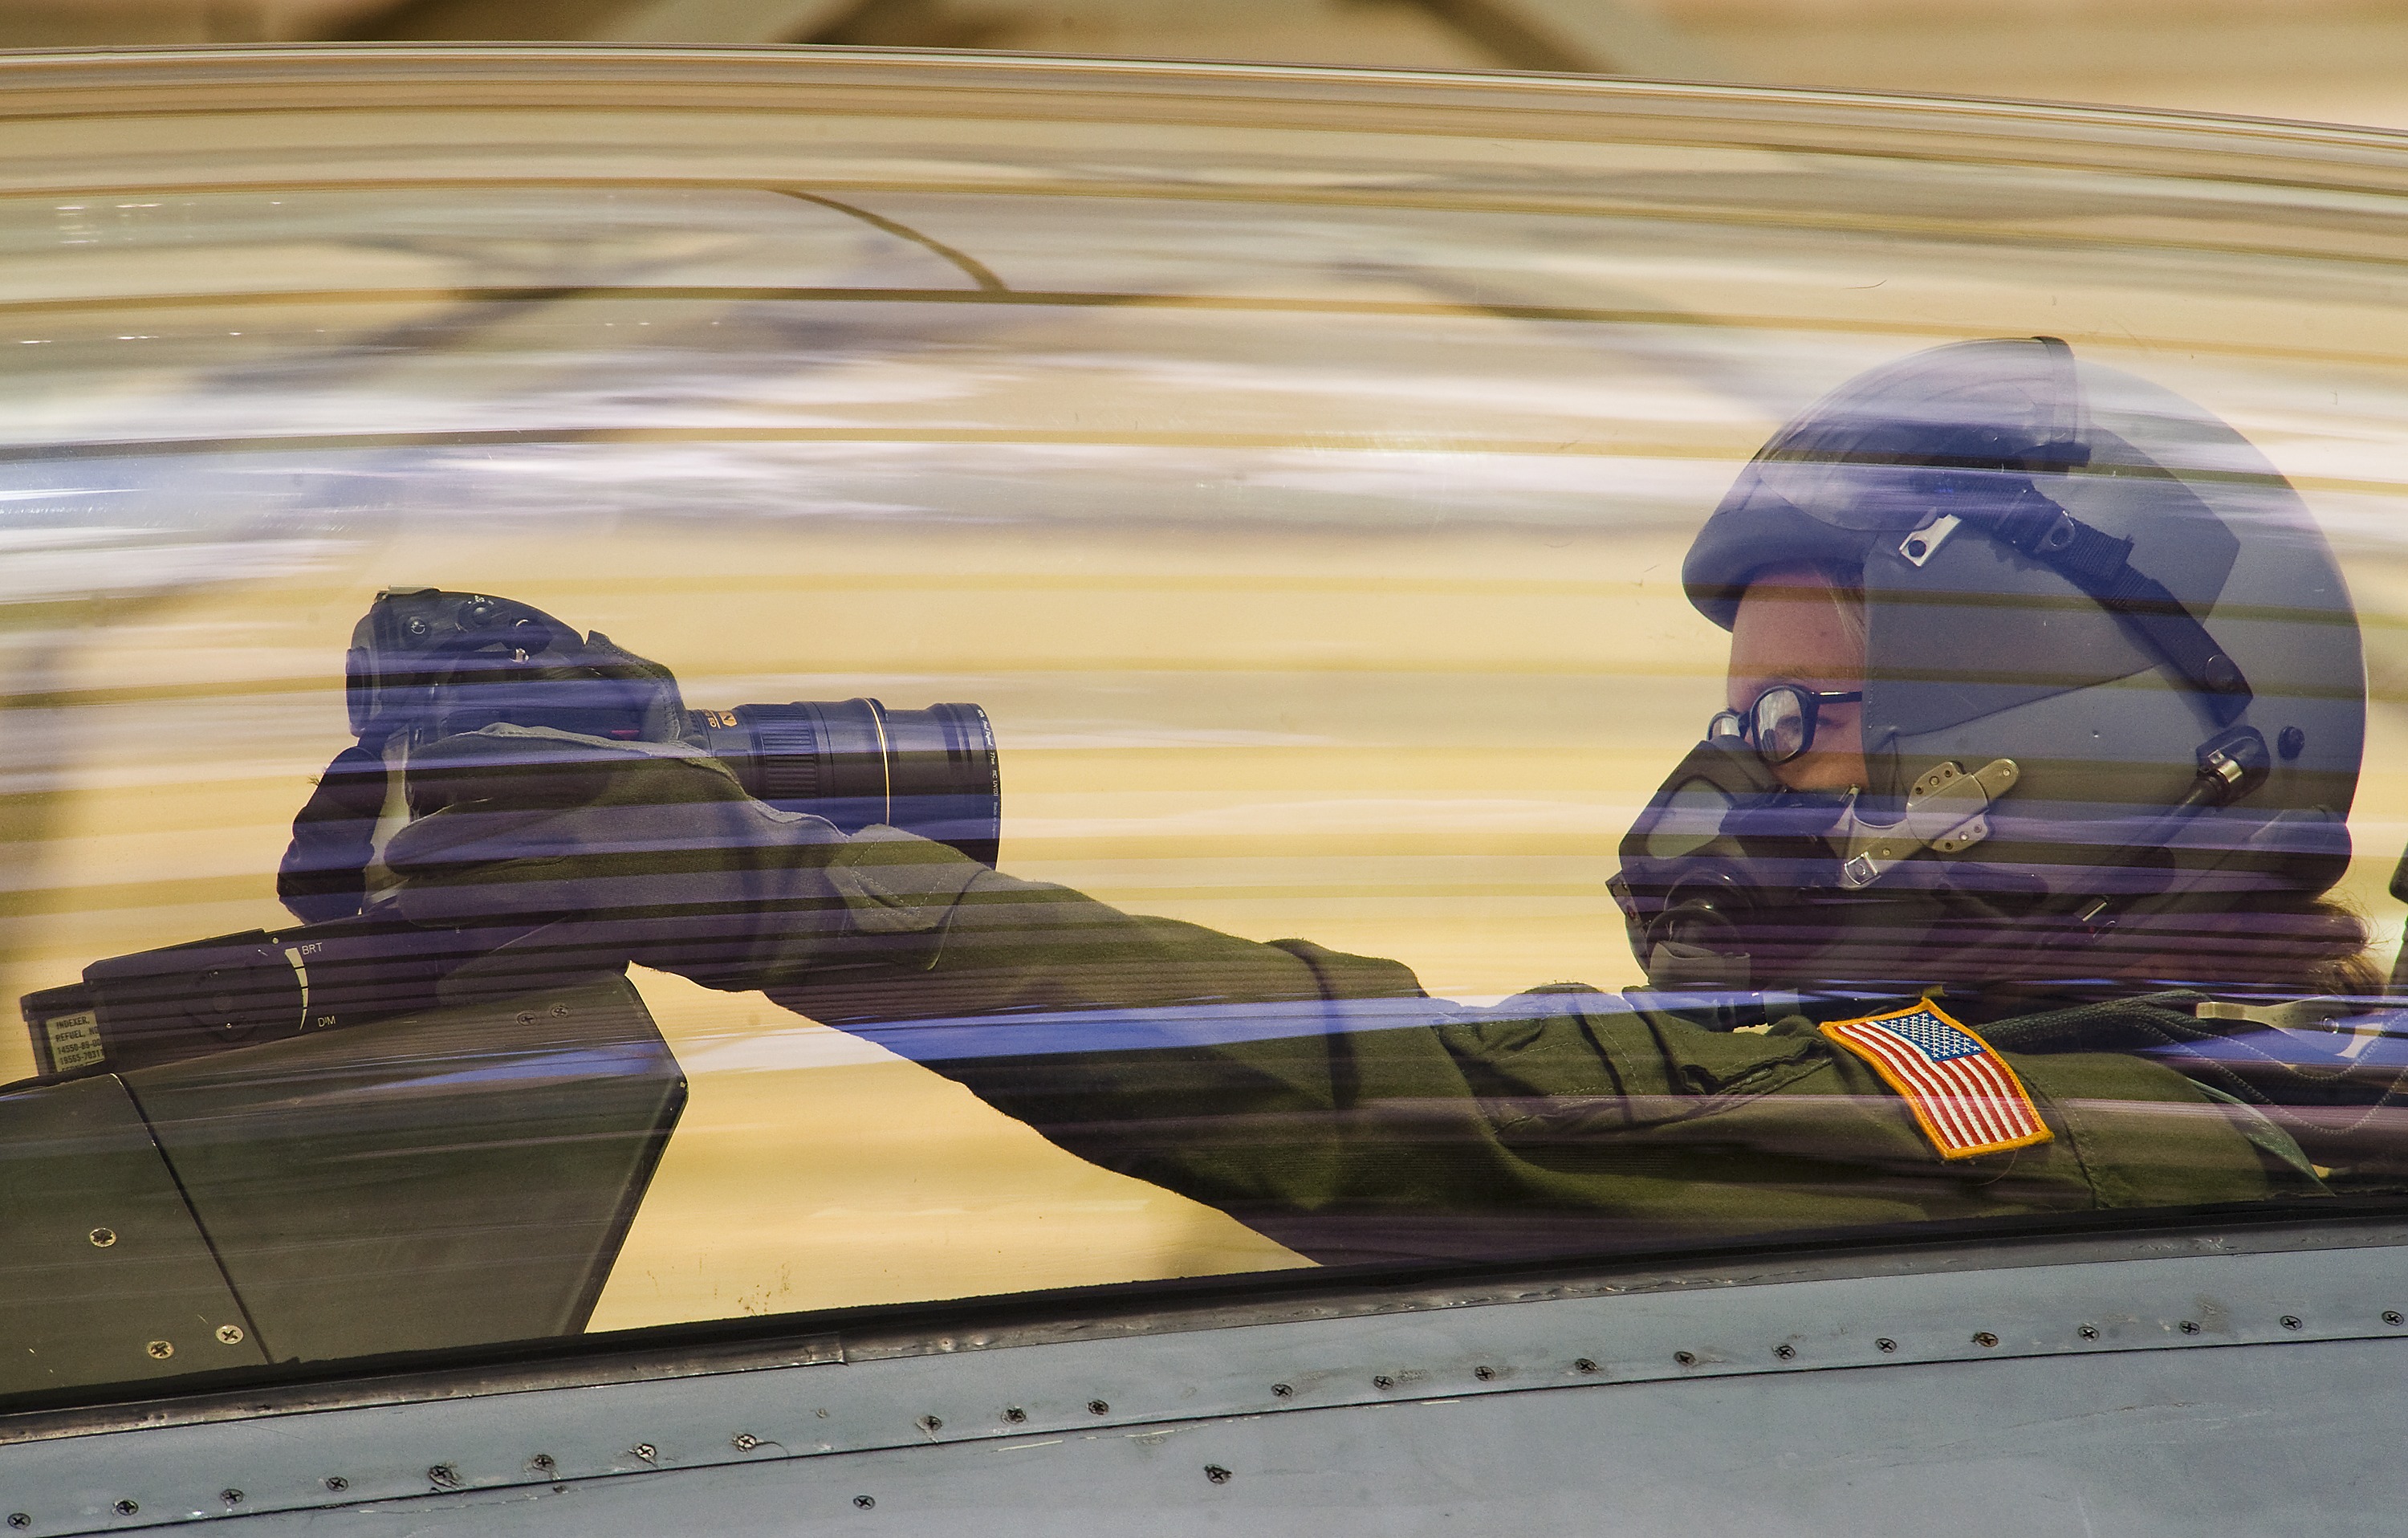
wing, photographer, fly, photo, airplane, aircraft, fighter jet, military, army, vehicle, aviation, usa, weapon, cockpit, journalism, air force, fighter aircraft, military aircraft, fighting falcon, atmosphere of earth, f 16 d